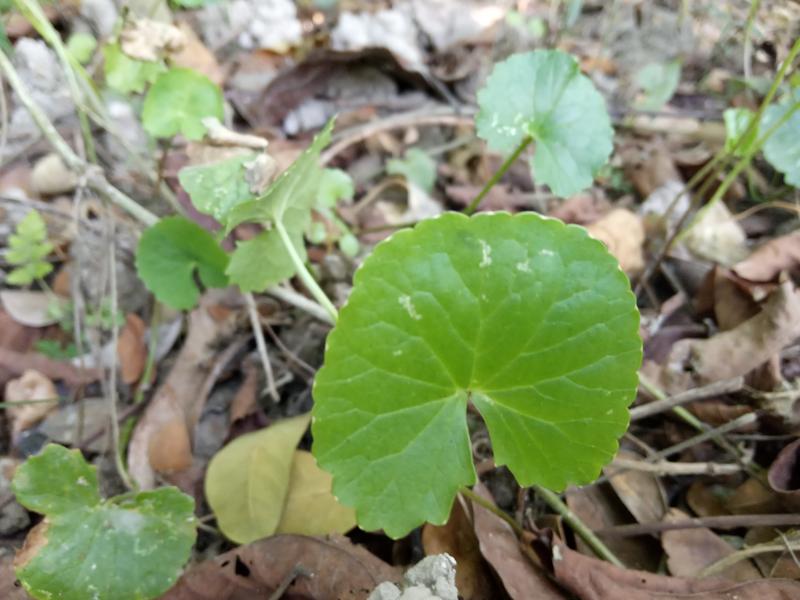
Weed species: Centella asiatica